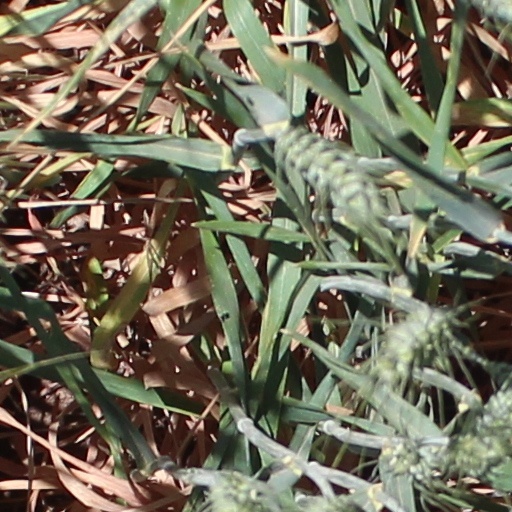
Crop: wheat